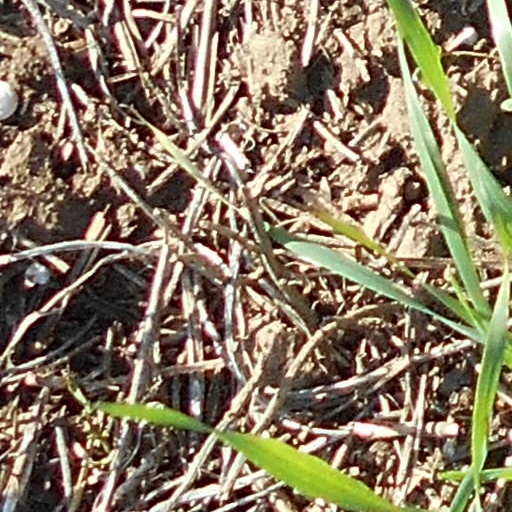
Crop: wheat